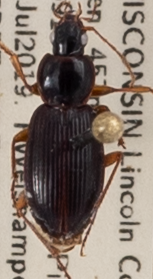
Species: Synuchus impunctatus
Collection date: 2019-07-30
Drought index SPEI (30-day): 0.616
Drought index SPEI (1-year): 1.642
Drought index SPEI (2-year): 1.25